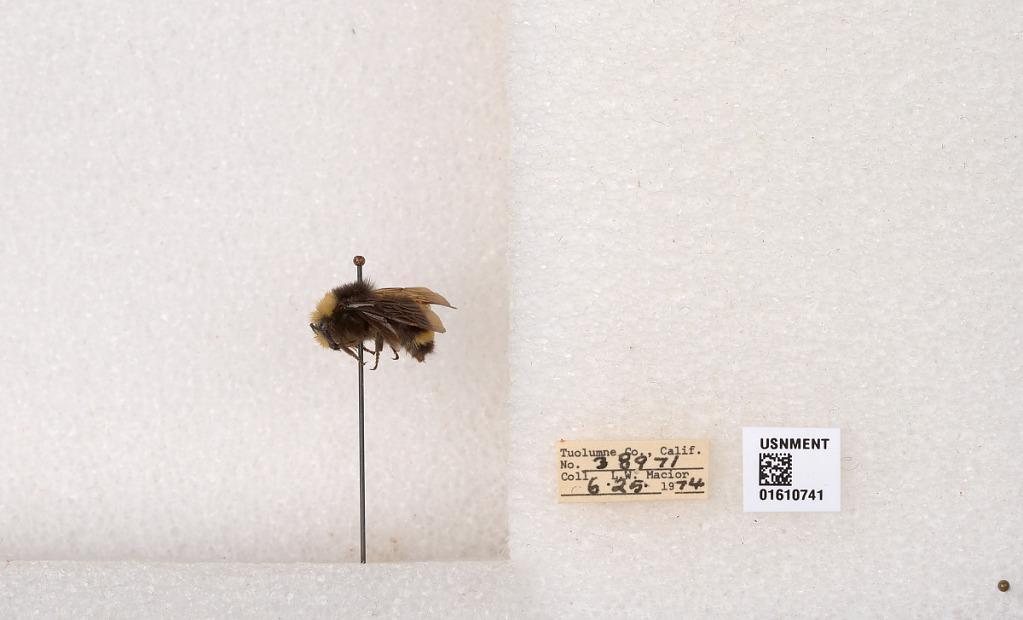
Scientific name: Bombus (Pyrobombus) vosnesenskii Radoszkowski
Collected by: L. Macior
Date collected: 1974-6-25
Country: United States
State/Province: California
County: Tuolumne
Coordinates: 37.9712, -120.228